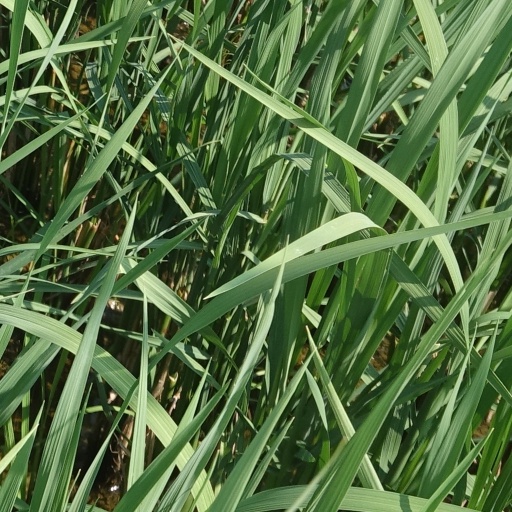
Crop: rice